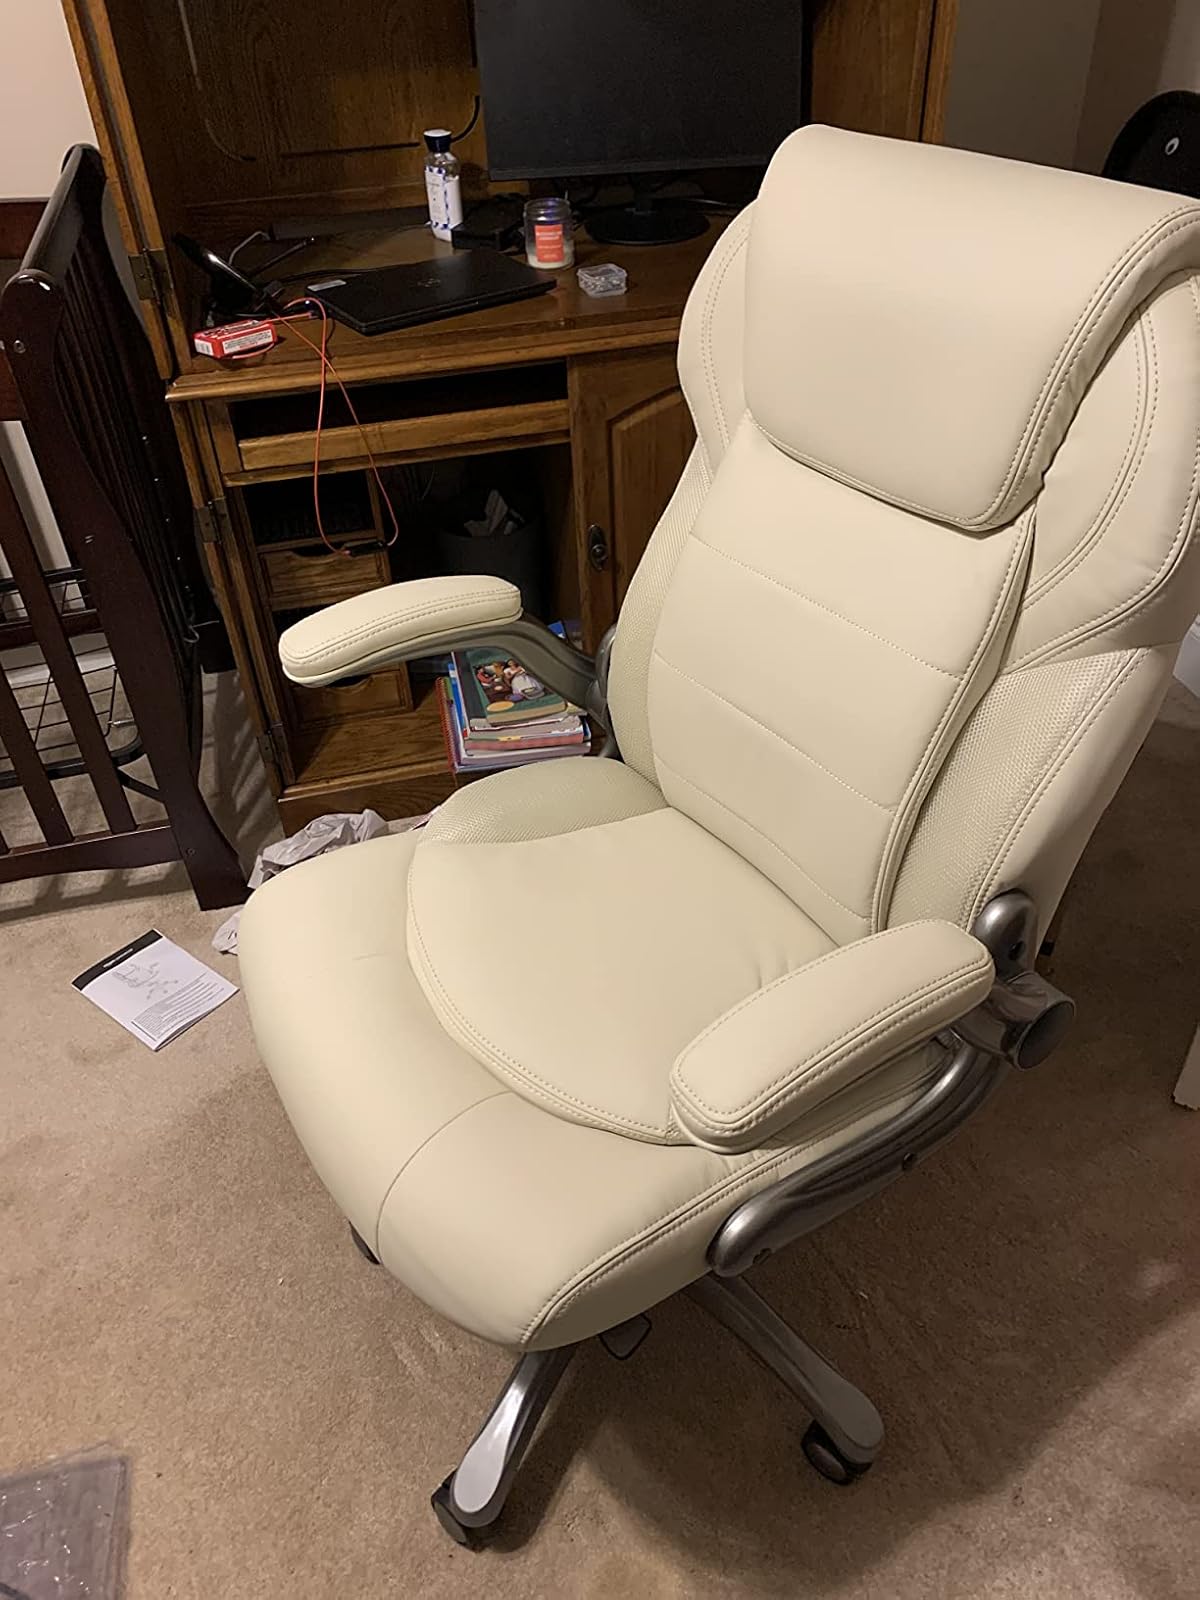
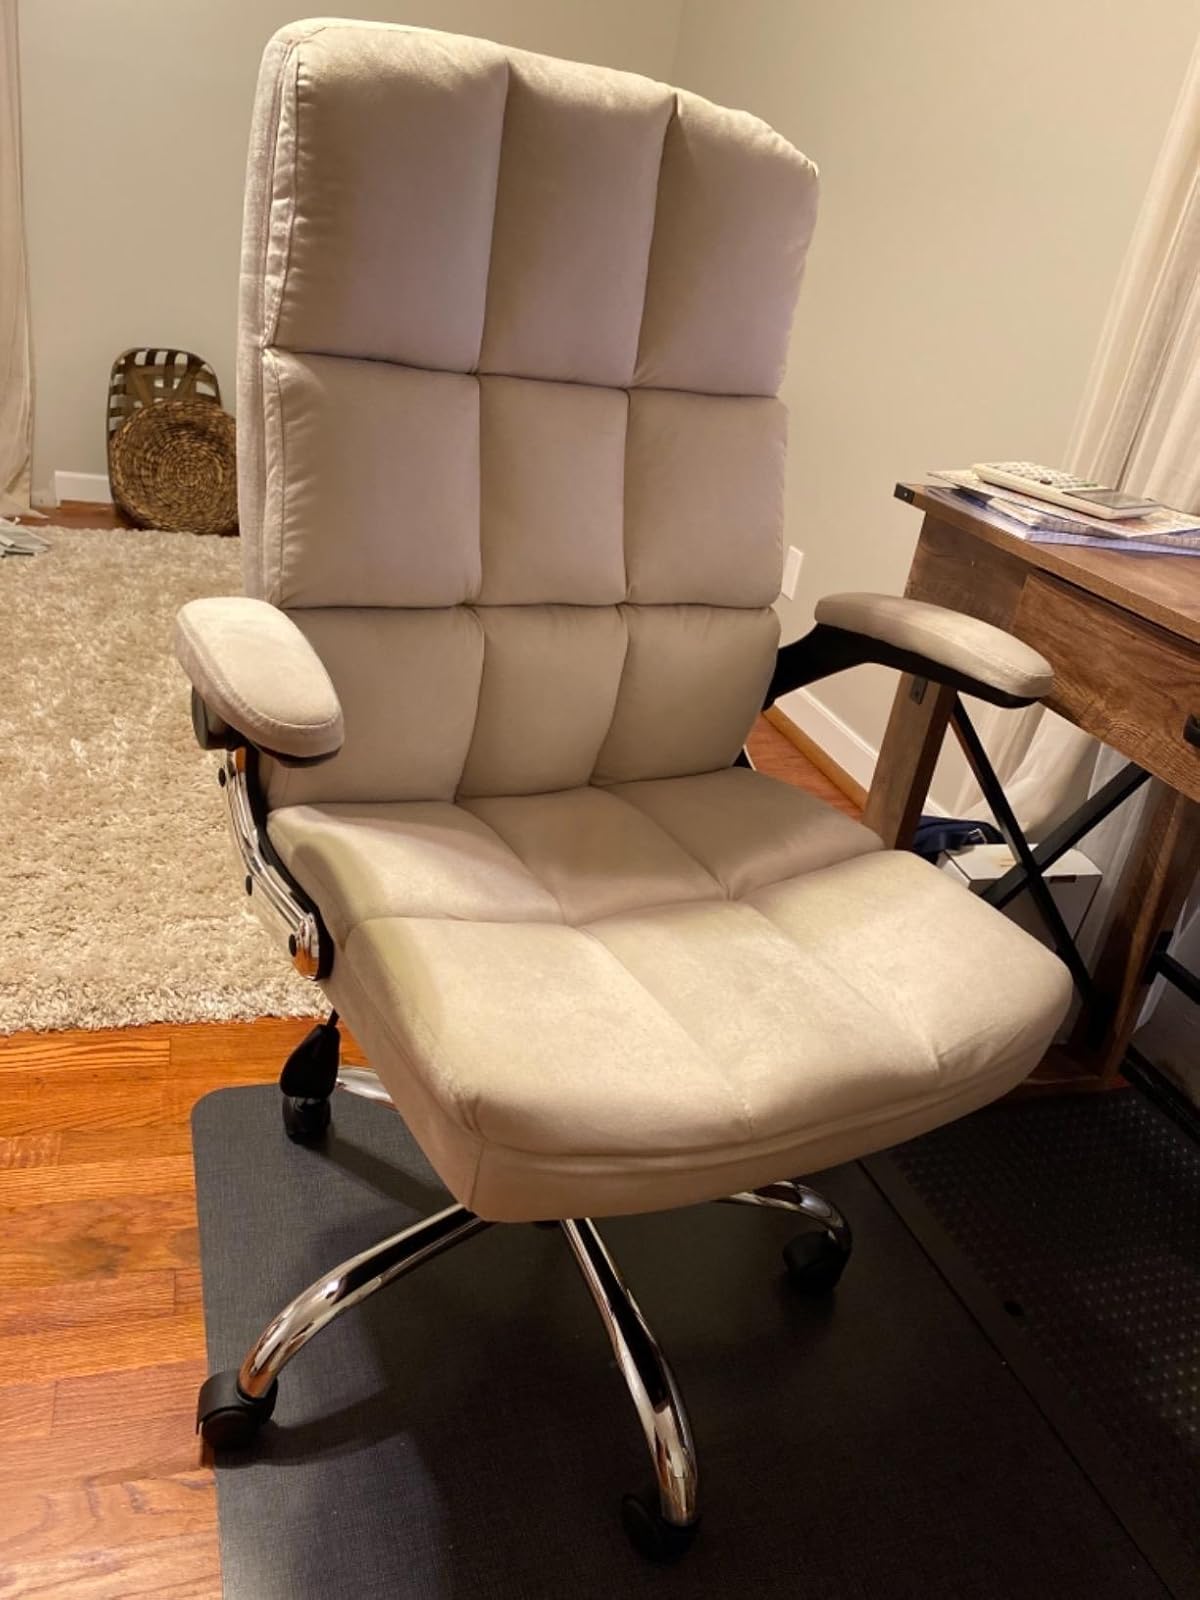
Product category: items_chair
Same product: no